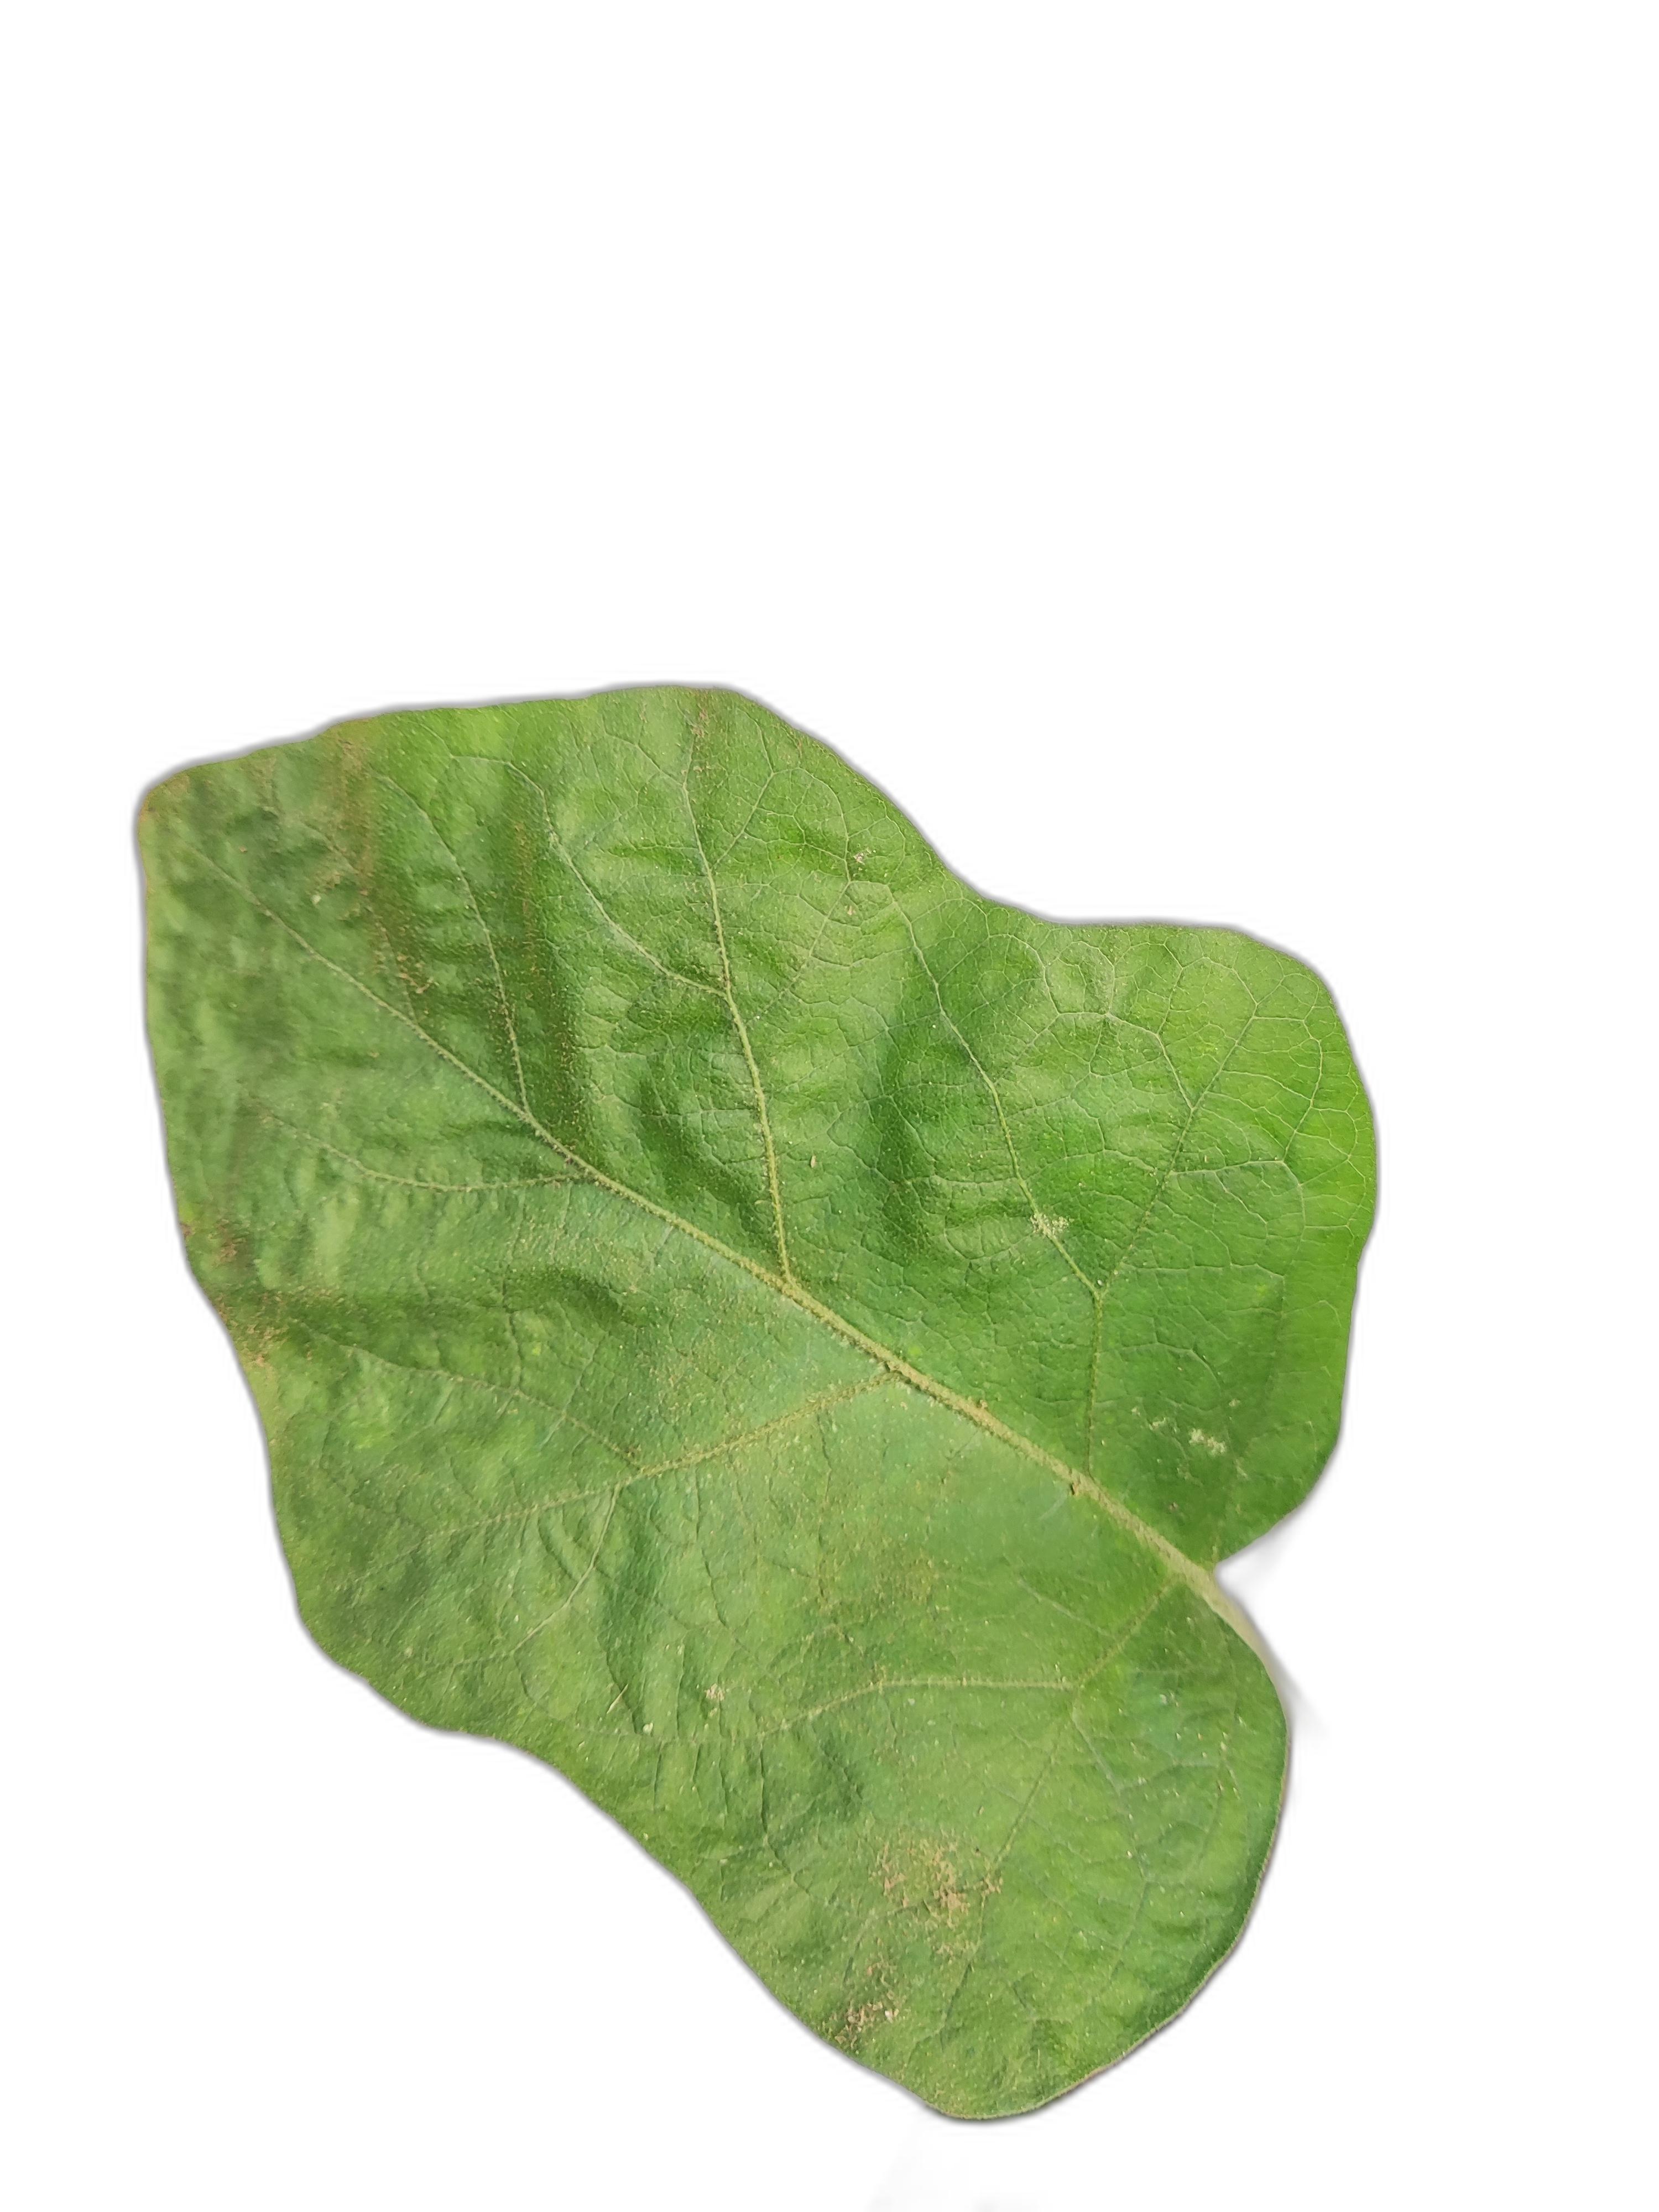
Label: Healthy Leaf